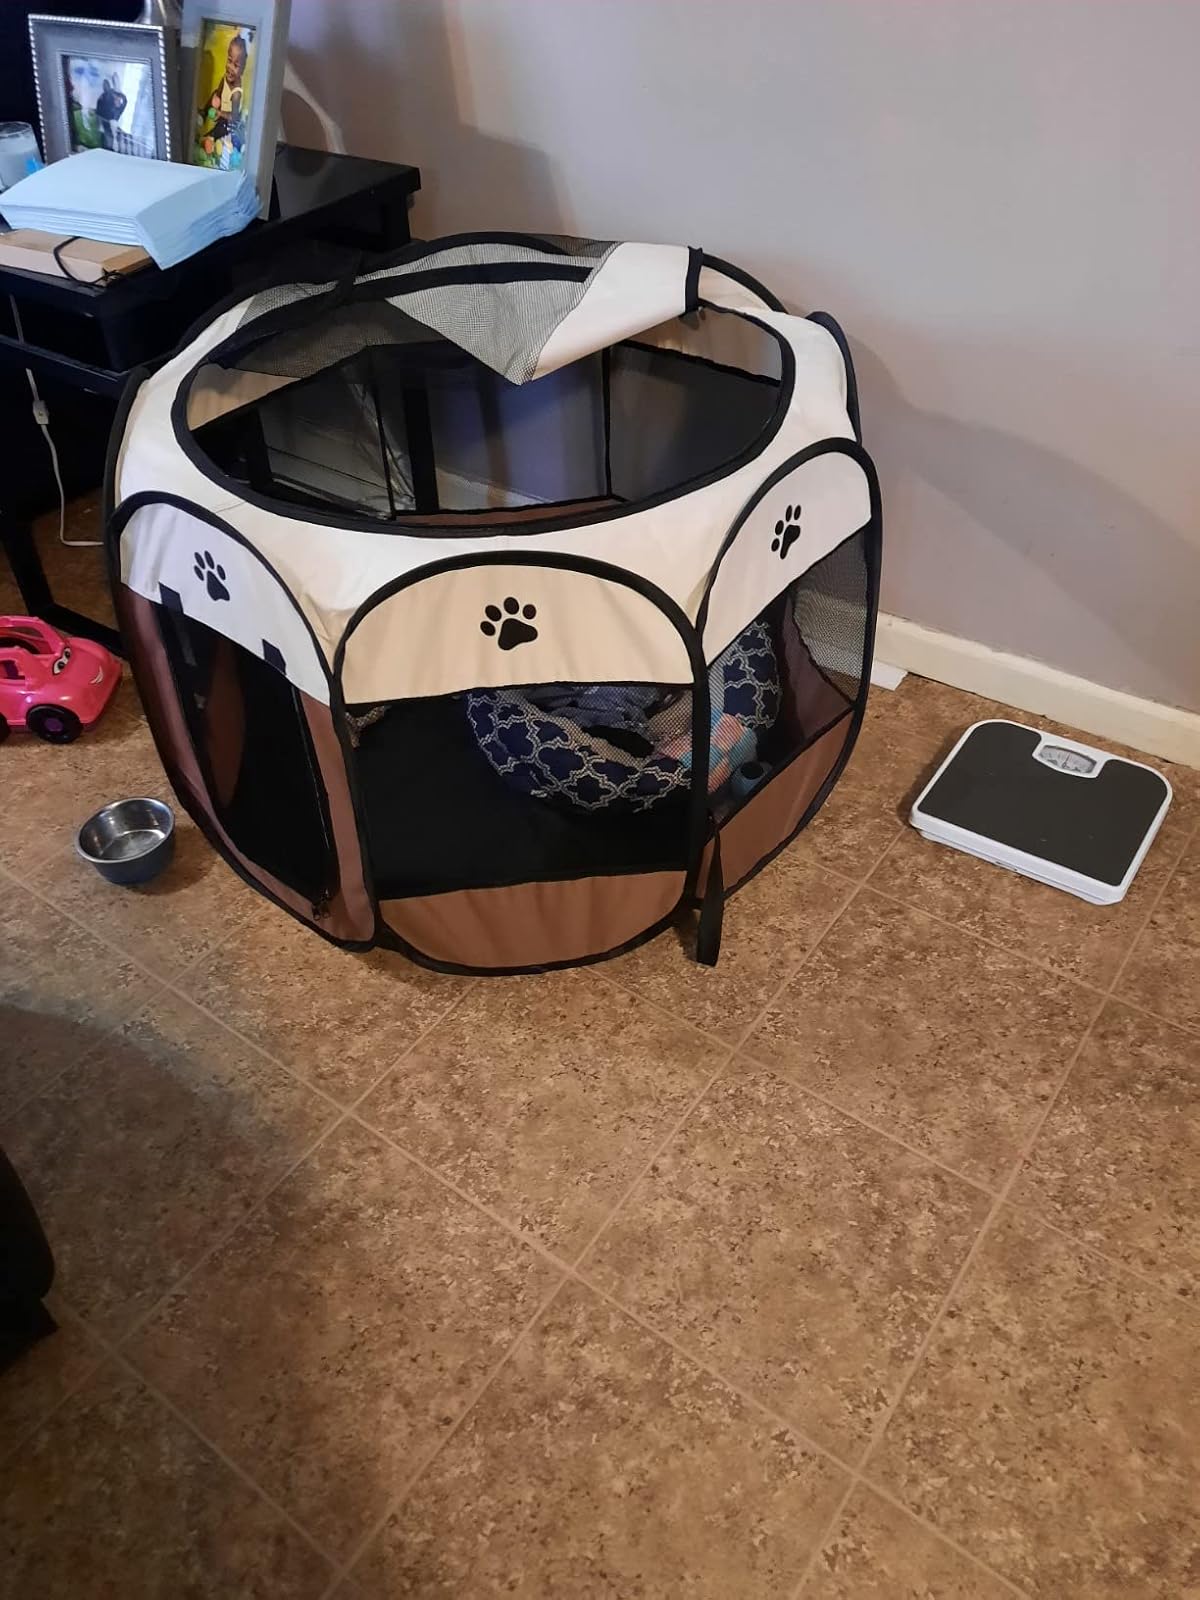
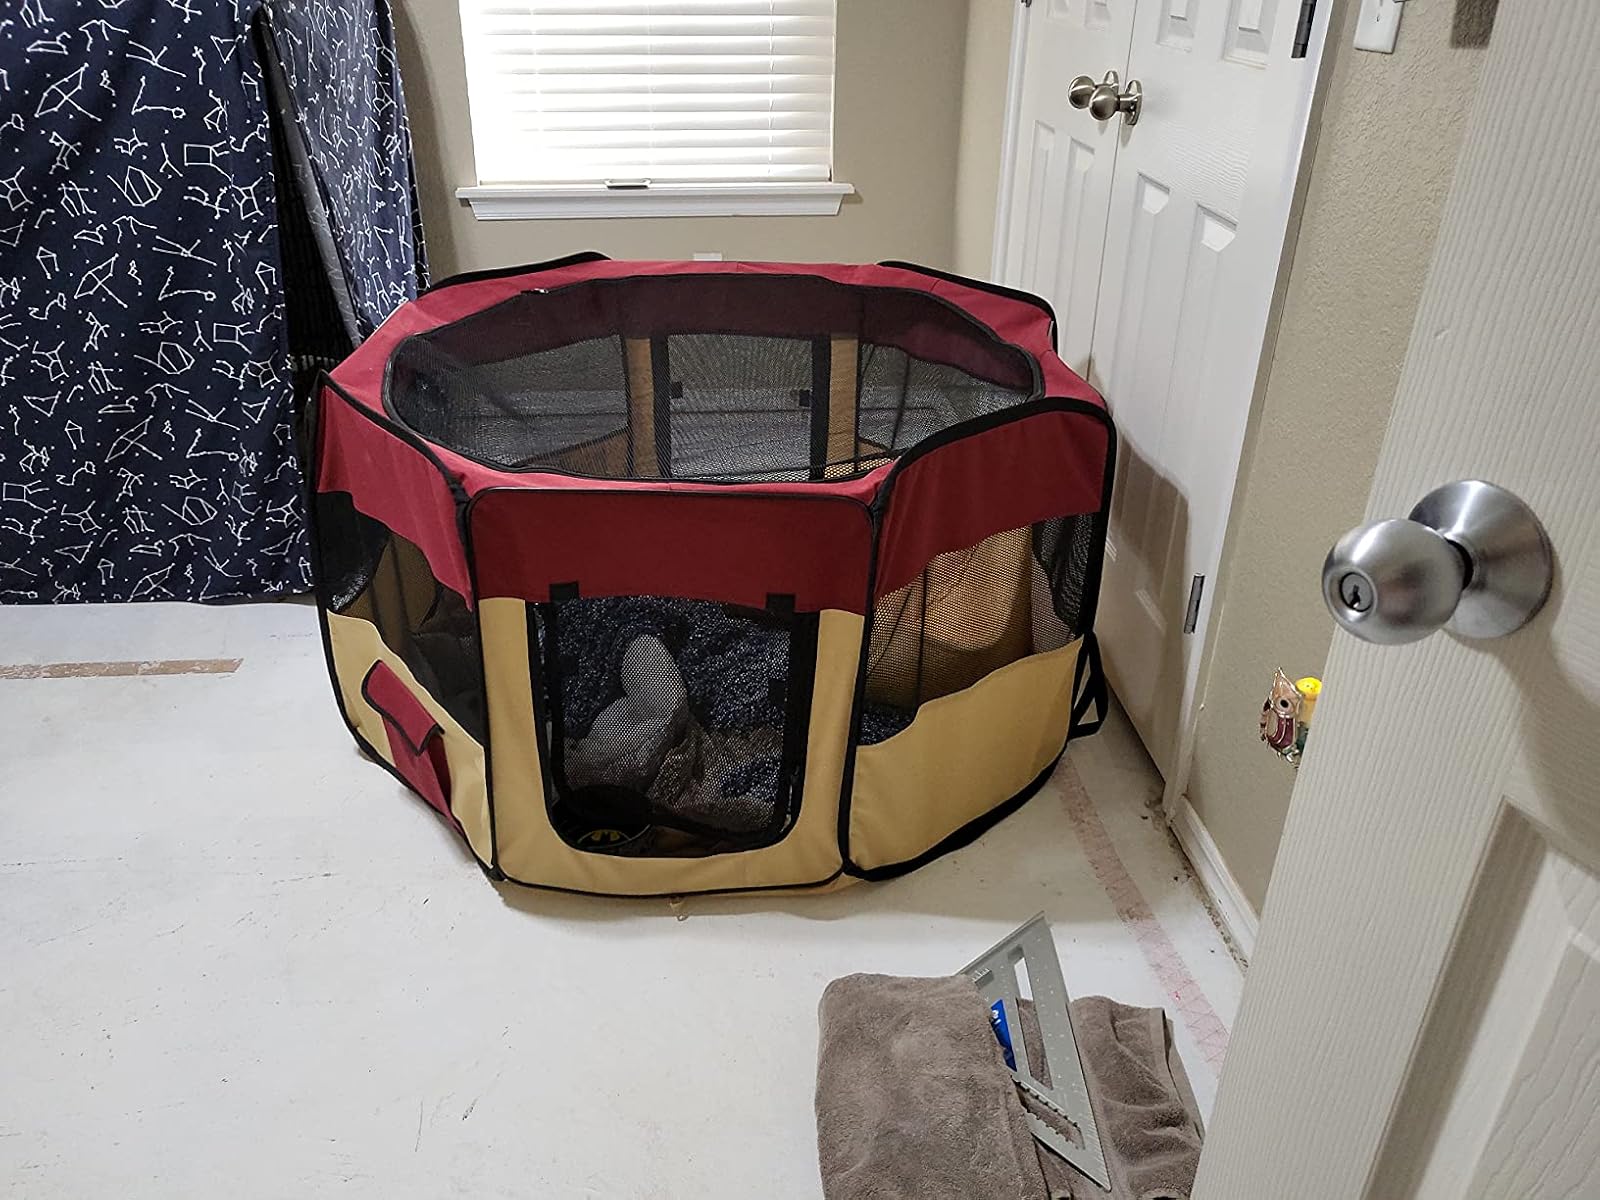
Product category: items_kennel
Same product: no